Toolangi, Victoria

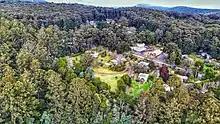
Toolangi from the air in June 2020

"Toolangi" is the Taungurung word for stringybark. It is believed the area was known as Mt Rose by European settlers up until the 1890s. European settlers first inhabited Toolangi in the 1860s by paling splitters and then timber cutters, who camped deep in the bush. They were attracted by the huge stands of mountain ash ("Eucalyptus regnans"), a tree that splits easily, and the messmate timber, which proved durable as a building material.